Company of the Ring

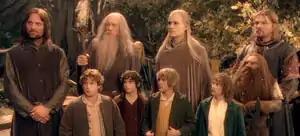
The members of the Company as portrayed in Peter Jackson's 2001 film "". From left to right: (top row) Aragorn, Gandalf, Legolas, Boromir, (bottom row) Sam, Frodo, Merry, Pippin, Gimli. The casting is widely admired. Even Tolkien scholars hostile to the films admired the casting and costumes. The hobbits and dwarf were made to appear to scale by methods including scale doubles of film sets, forced perspective, green-screening, and choosing actors of differing heights.

Tolkien scholars note that while Tolkien criticised the mythology of King Arthur, and disliked its explicit mentions of Christian themes, there are multiple parallels in his writings, not least of Aragorn to King Arthur, suggesting that Tolkien certainly made use of the mythology. Laura Gálvez-Gómez specifically likens the Company of the Ring to the Arthurian order of the Knights of the Round Table. In both, there is "a chosen hero who carries the main burden" on a quest, a returning King with the gift of healing, an accompanying Wizard, a treacherous knight, and "a hero without courtly manners who finally becomes a knight".